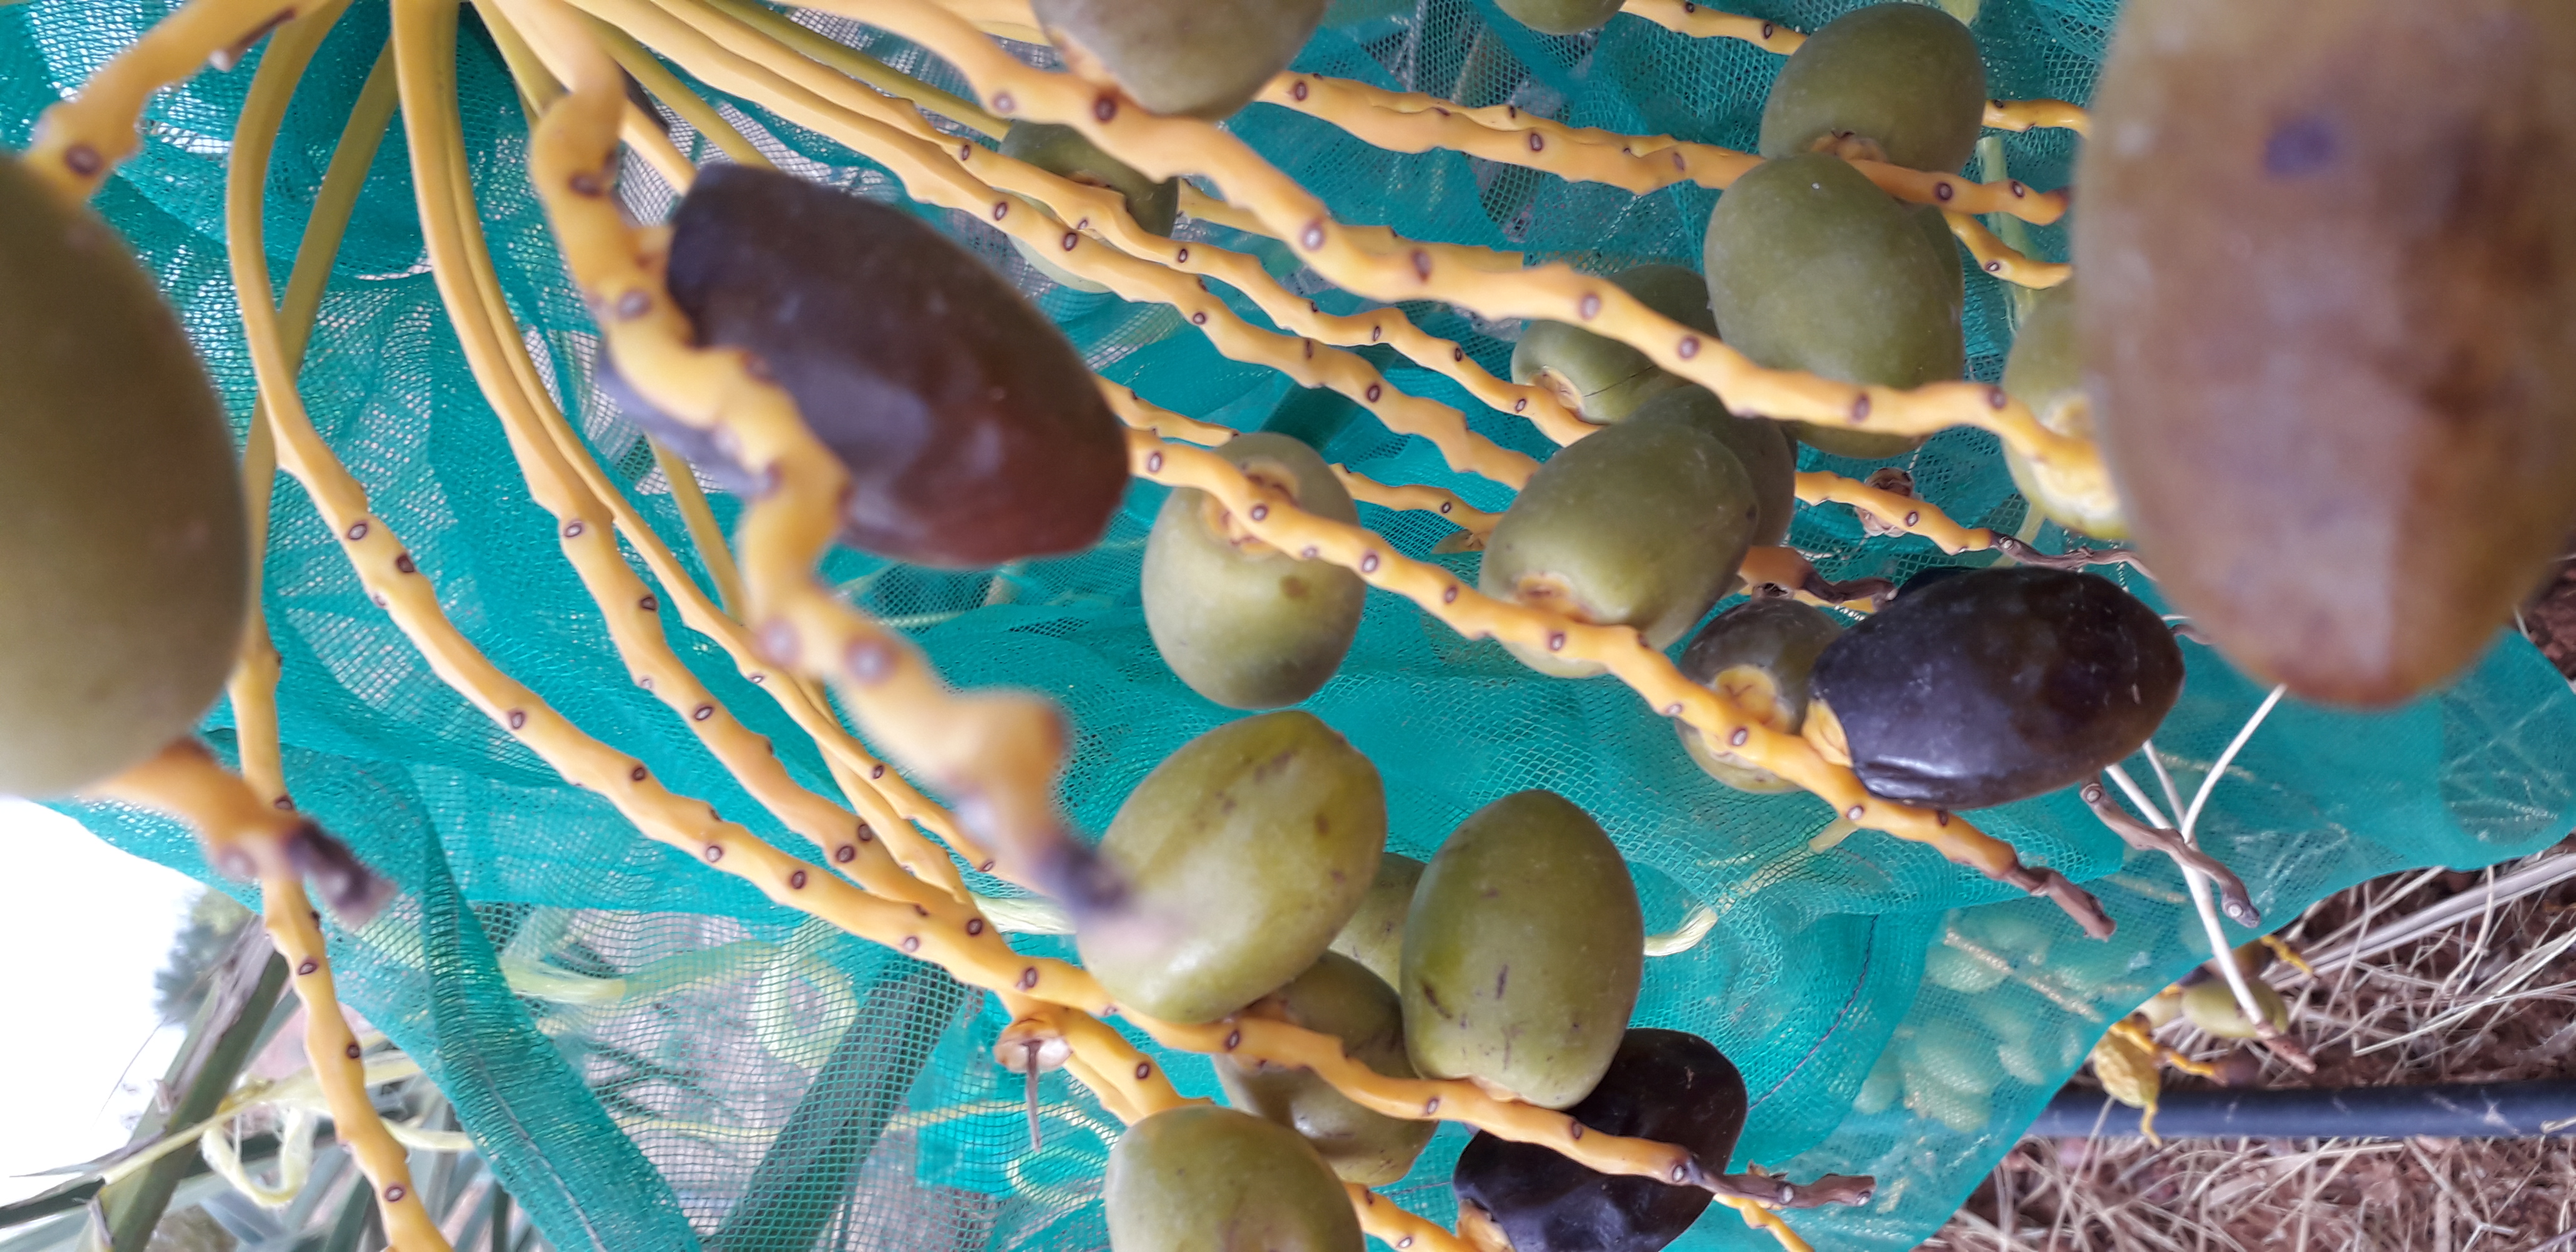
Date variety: kholt